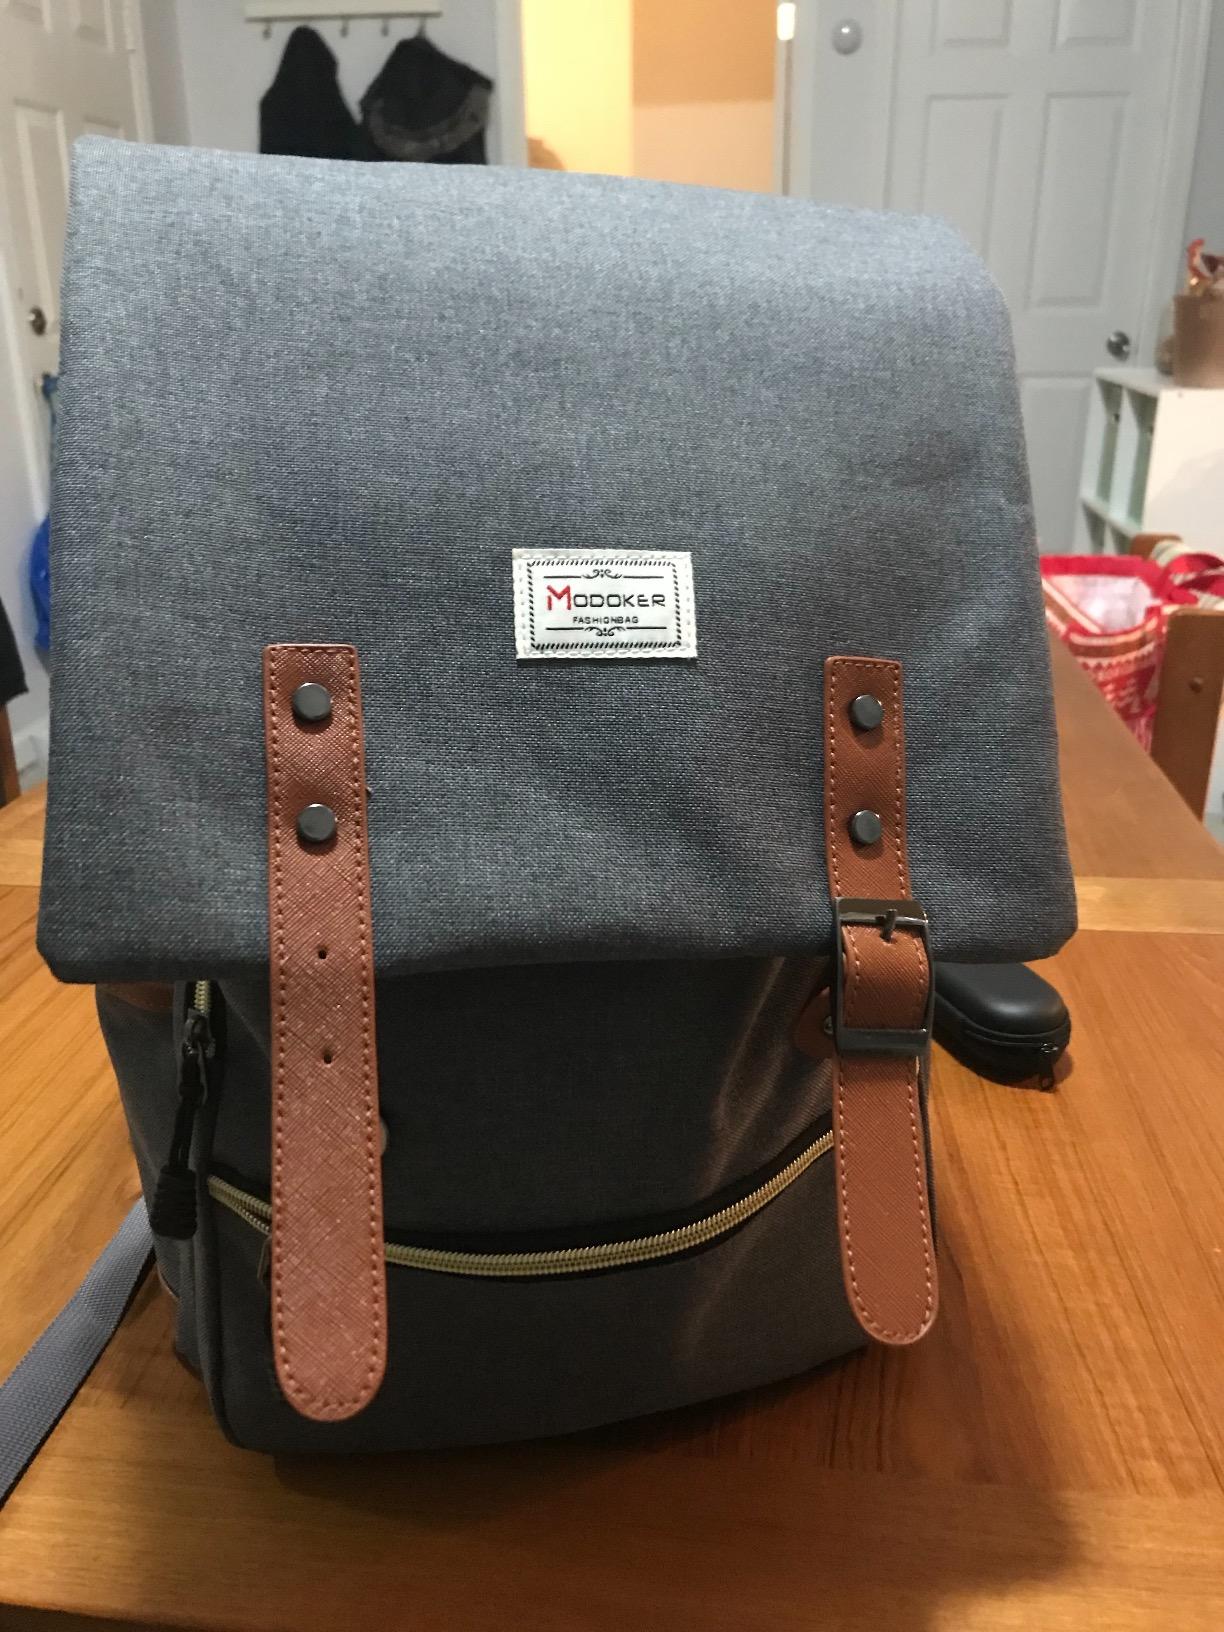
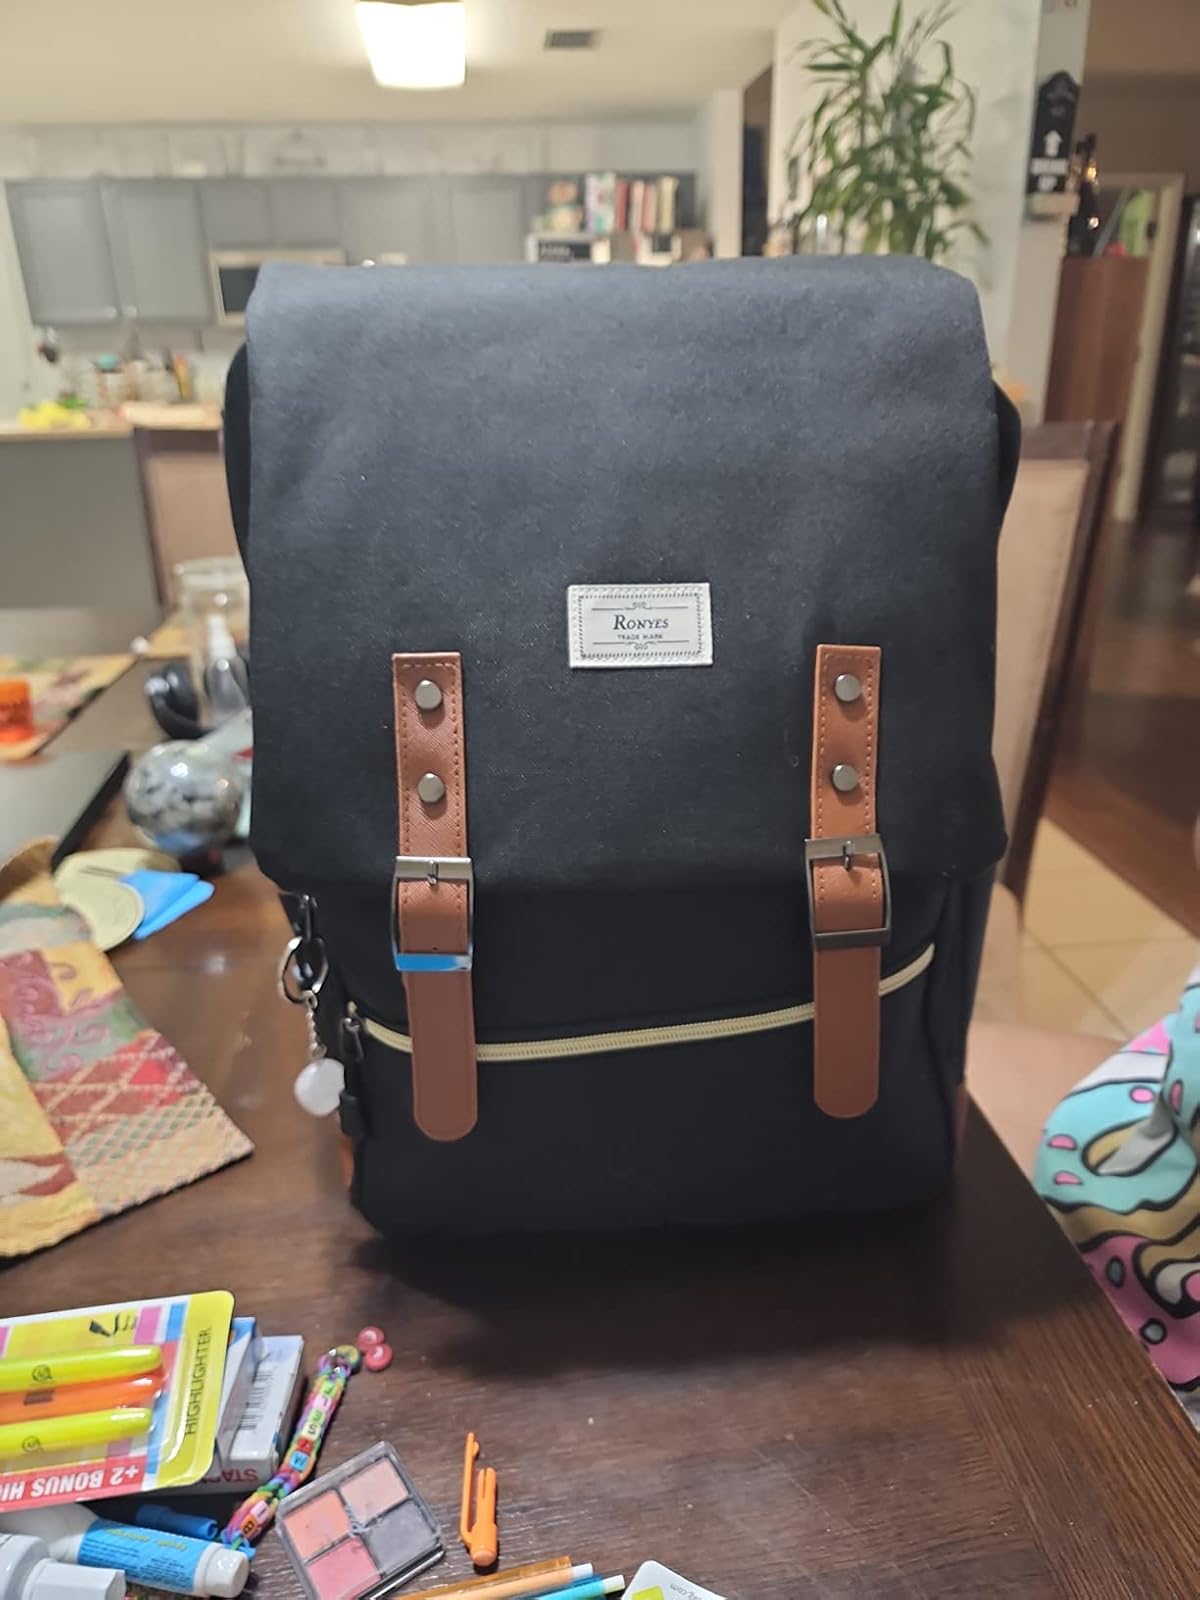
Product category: bag
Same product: no